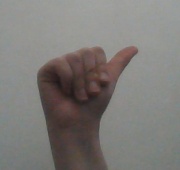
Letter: dhad